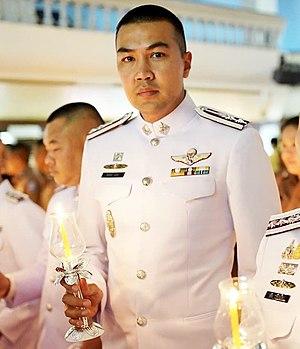
Suebsak Phansueb, né le 14 décembre 1977 dans la province de Ratchaburi, est un des joueurs de sepak takraw les plus célèbres et un acteur thaïlandais.